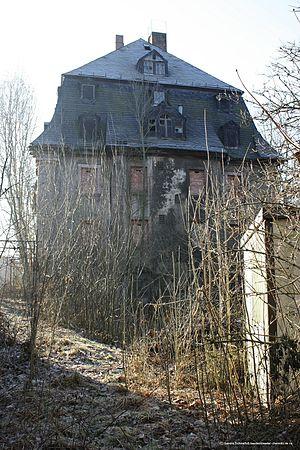
La Révolution industrielle en Allemagne désigne la percée de l'industrialisation en Allemagne au XIXᵉ siècle. Cette période débute en 1815 selon Hubert Kiesewetter, ou en 1835 selon